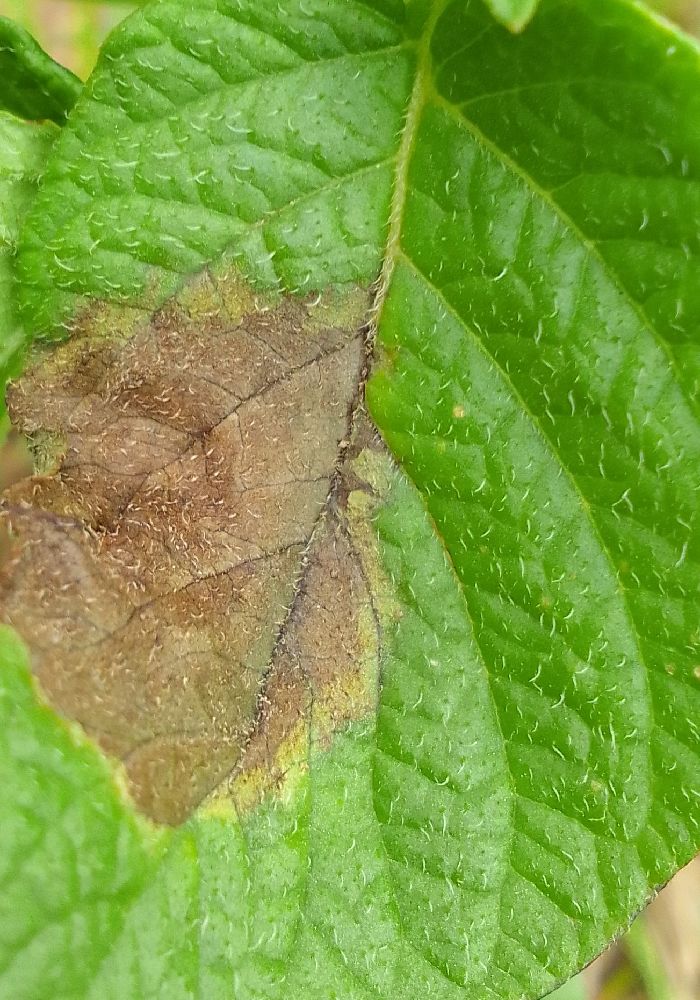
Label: Late blight